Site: brandenburg
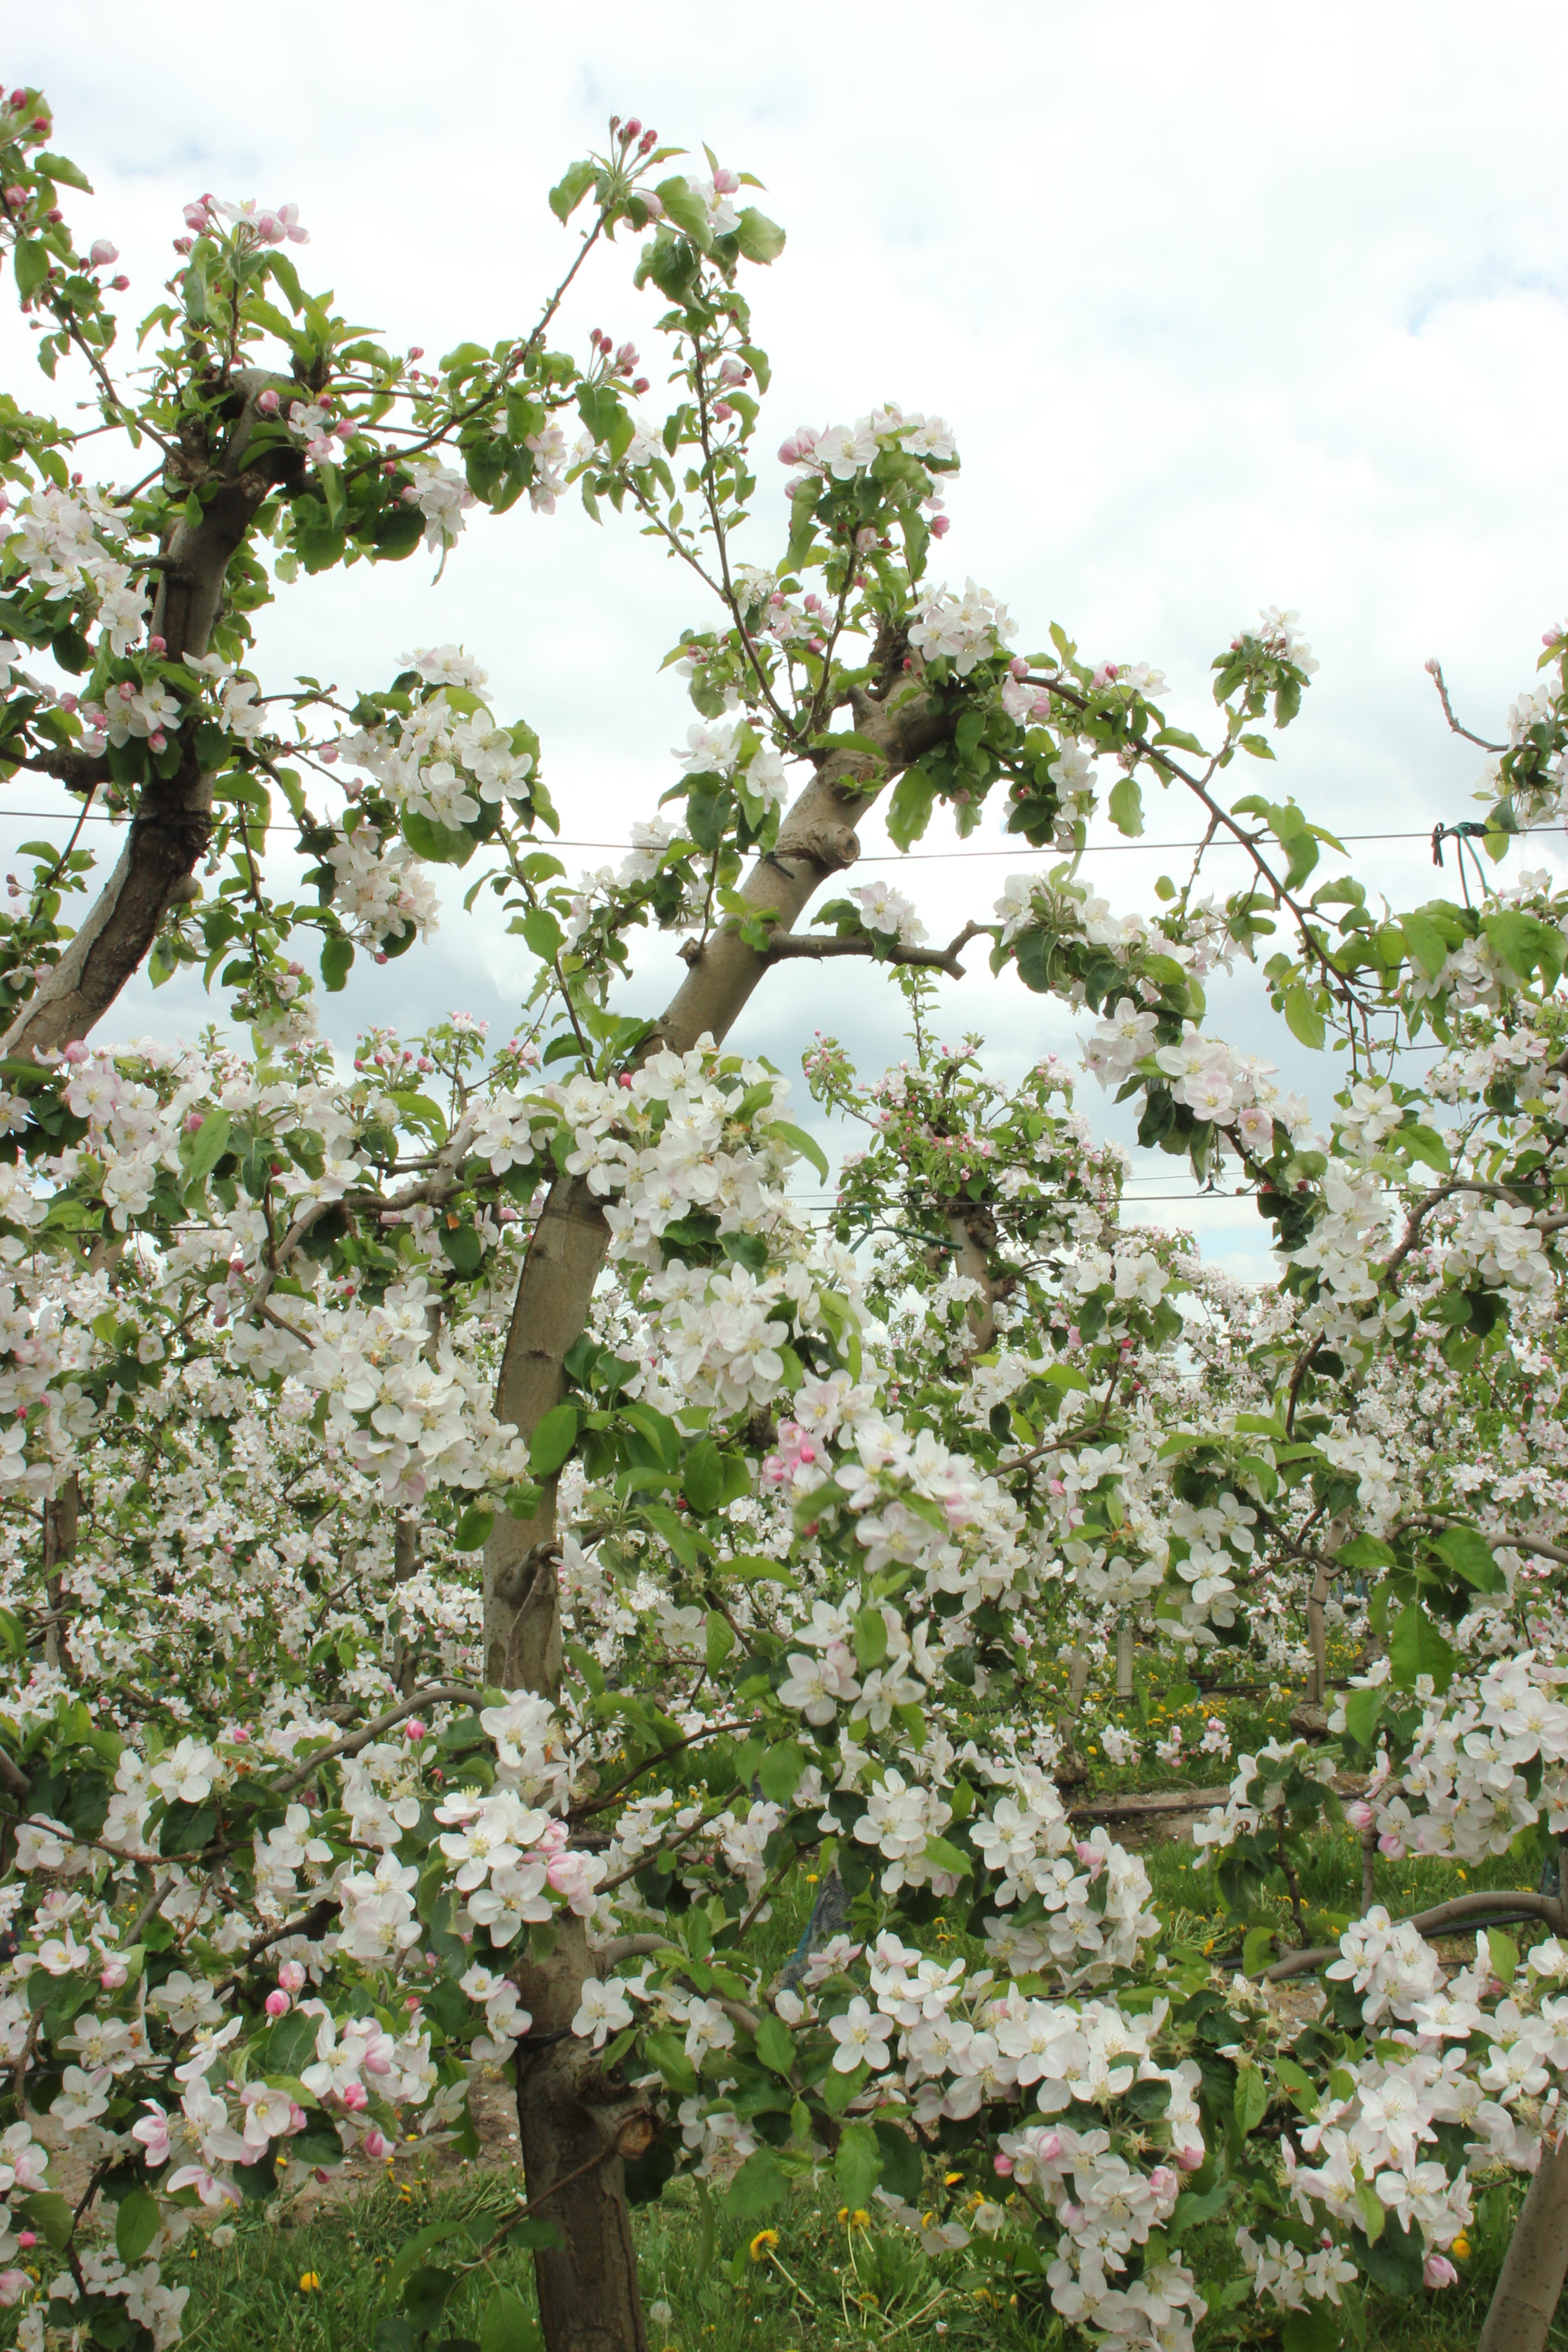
Growth stage (BBCH 65): Flowering